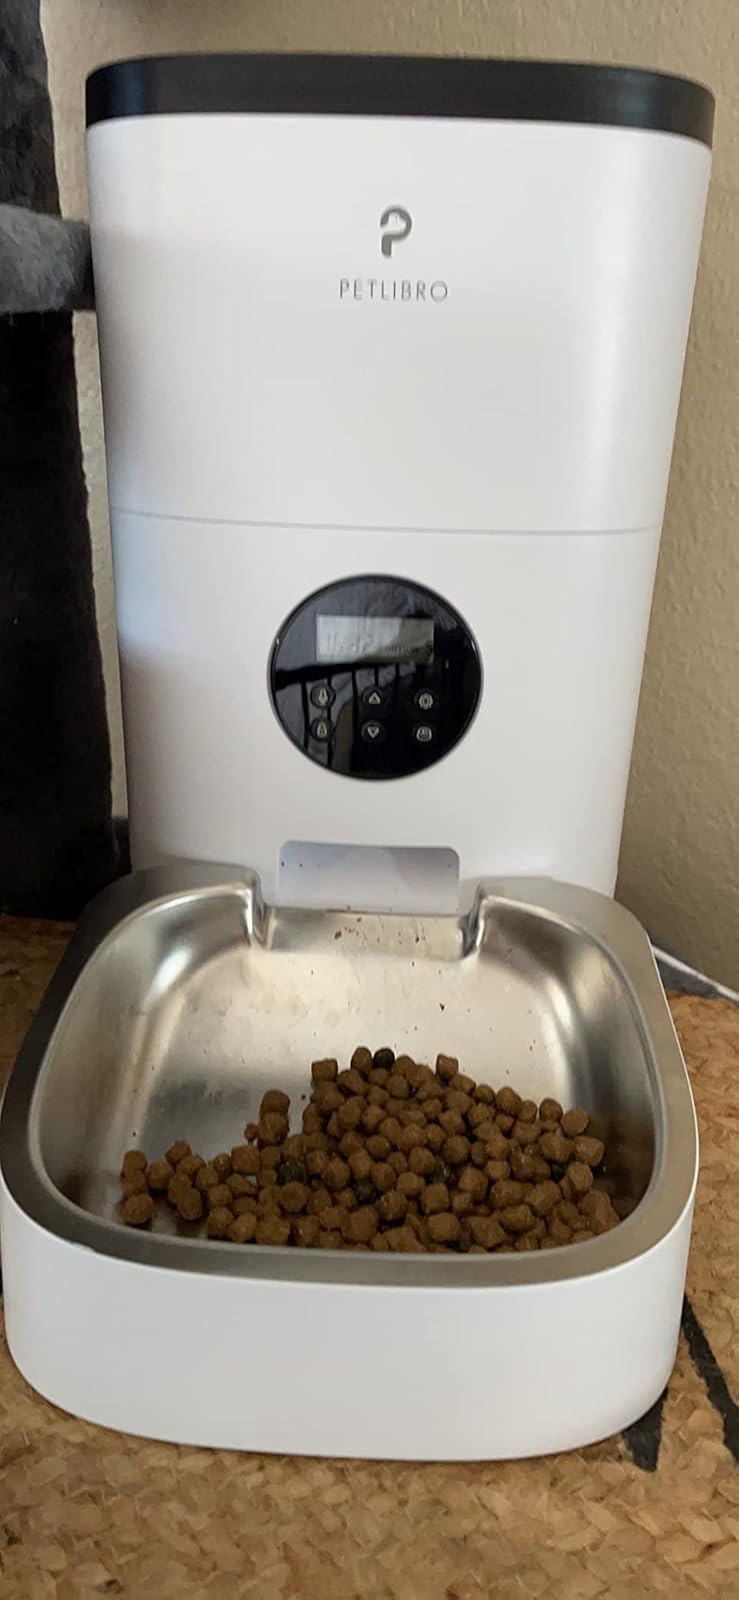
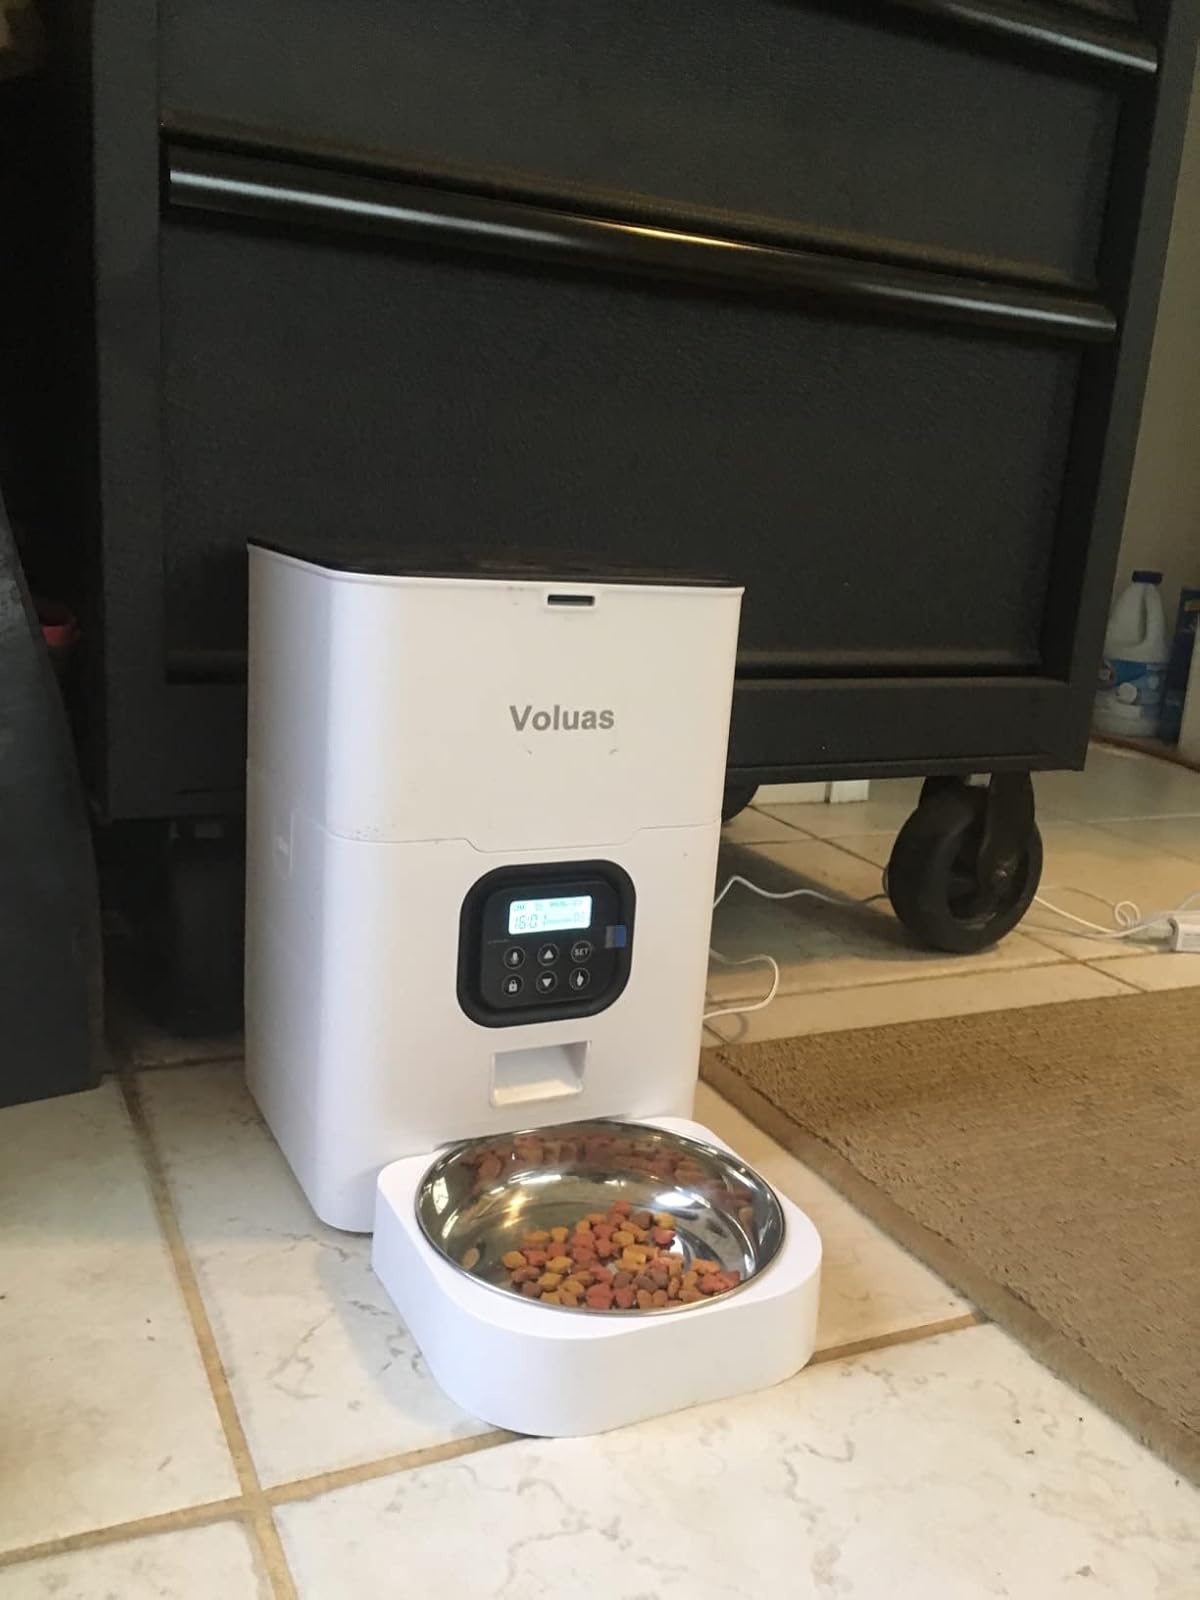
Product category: items_feeder
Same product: no